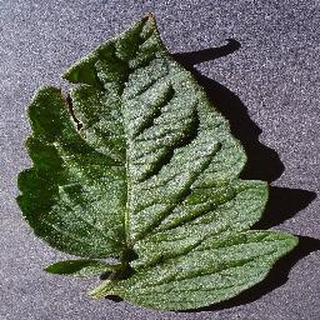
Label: healthy_tomato